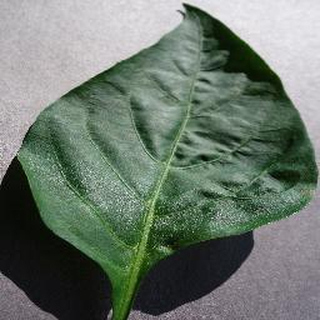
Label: healthy_bell_pepper